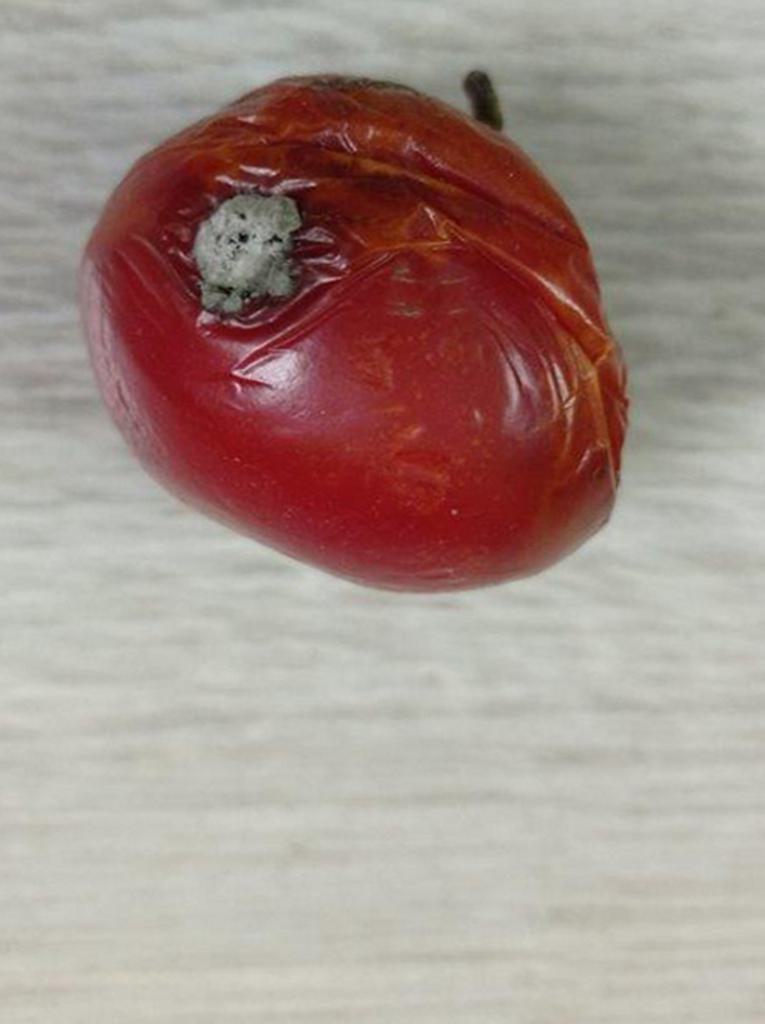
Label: Rotten